Dominic Olejniczak

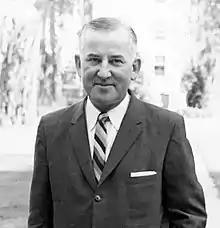
Olejniczak,

Dominic John Olejniczak (August 18, 1908 – April 16, 1989) was an American real estate broker, politician, and football executive. Olejniczak served as an alderman of Green Bay, Wisconsin, from 1936 to 1944. He was then elected mayor, serving for 10 years from 1945 to 1955. During his tenure as mayor, a number of large infrastructure projects were completed and city administration was streamlined. Olejniczak was also known for his work with the Green Bay Packers. Over a period of almost 40 years, Olejniczak served as a member of the board of directors, a vice president, president, and chairman of the board. His 24 years as president is the longest tenure of any Packers president. During his presidency, he hired Vince Lombardi in 1959, the Packers won five championships, and the team saw its net worth grow over 5,000%. In recognition of his contributions, Olejniczak was inducted into the Green Bay Packers Hall of Fame in 1979 and the National Polish-American Sports Hall of Fame in 2020. He died in 1989, after a series of strokes.